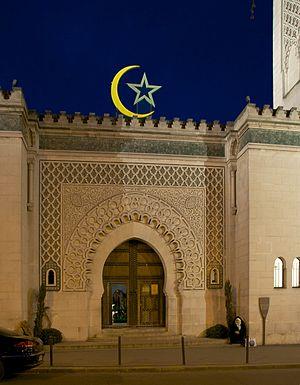
Entrée principale de la mosquée de Paris, le soir, à l'heure bleue.
La grande mosquée de Paris est une mosquée française construite dans le style hispano-mauresque avec un minaret de 33 mètres. Elle est située 6, rue Georges-Desplas dans le quartier du Jardin-des-Plantes du 5ᵉ arrondissement de Paris. La mosquée, inaugurée le 15 juillet 1926, a été fondée par Kaddour Benghabrit. Elle a une place symbolique importante pour la visibilité de l'islam et des musulmans en France. Elle est la plus ancienne mosquée de France métropolitaine.